Pelham Parkway (neighborhood), Bronx

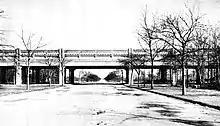
Historical photo of the IRT White Plains Road Line at Pelham Parkway

The road named Pelham Parkway was officially called the Bronx and Pelham Parkway since it connects Bronx Park and Pelham Bay Park. It is also an integral part of the Mosholu-Pelham Greenway. The road was established in 1911 and was originally only one lane, which is today's westbound lane. The parkway was one part of John Mullaly's vision of creating a vast system of six parks along with connecting parkway roads to link them.